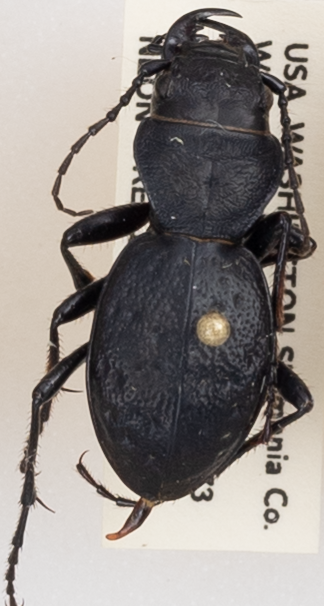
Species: Omus dejeanii
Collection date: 2019-06-18
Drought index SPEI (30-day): -0.932
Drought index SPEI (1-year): -2.09
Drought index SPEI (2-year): -2.09